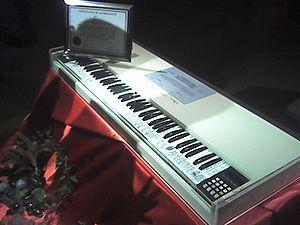
Fairlight CMI est une gamme de synthétiseurs échantillonneurs.